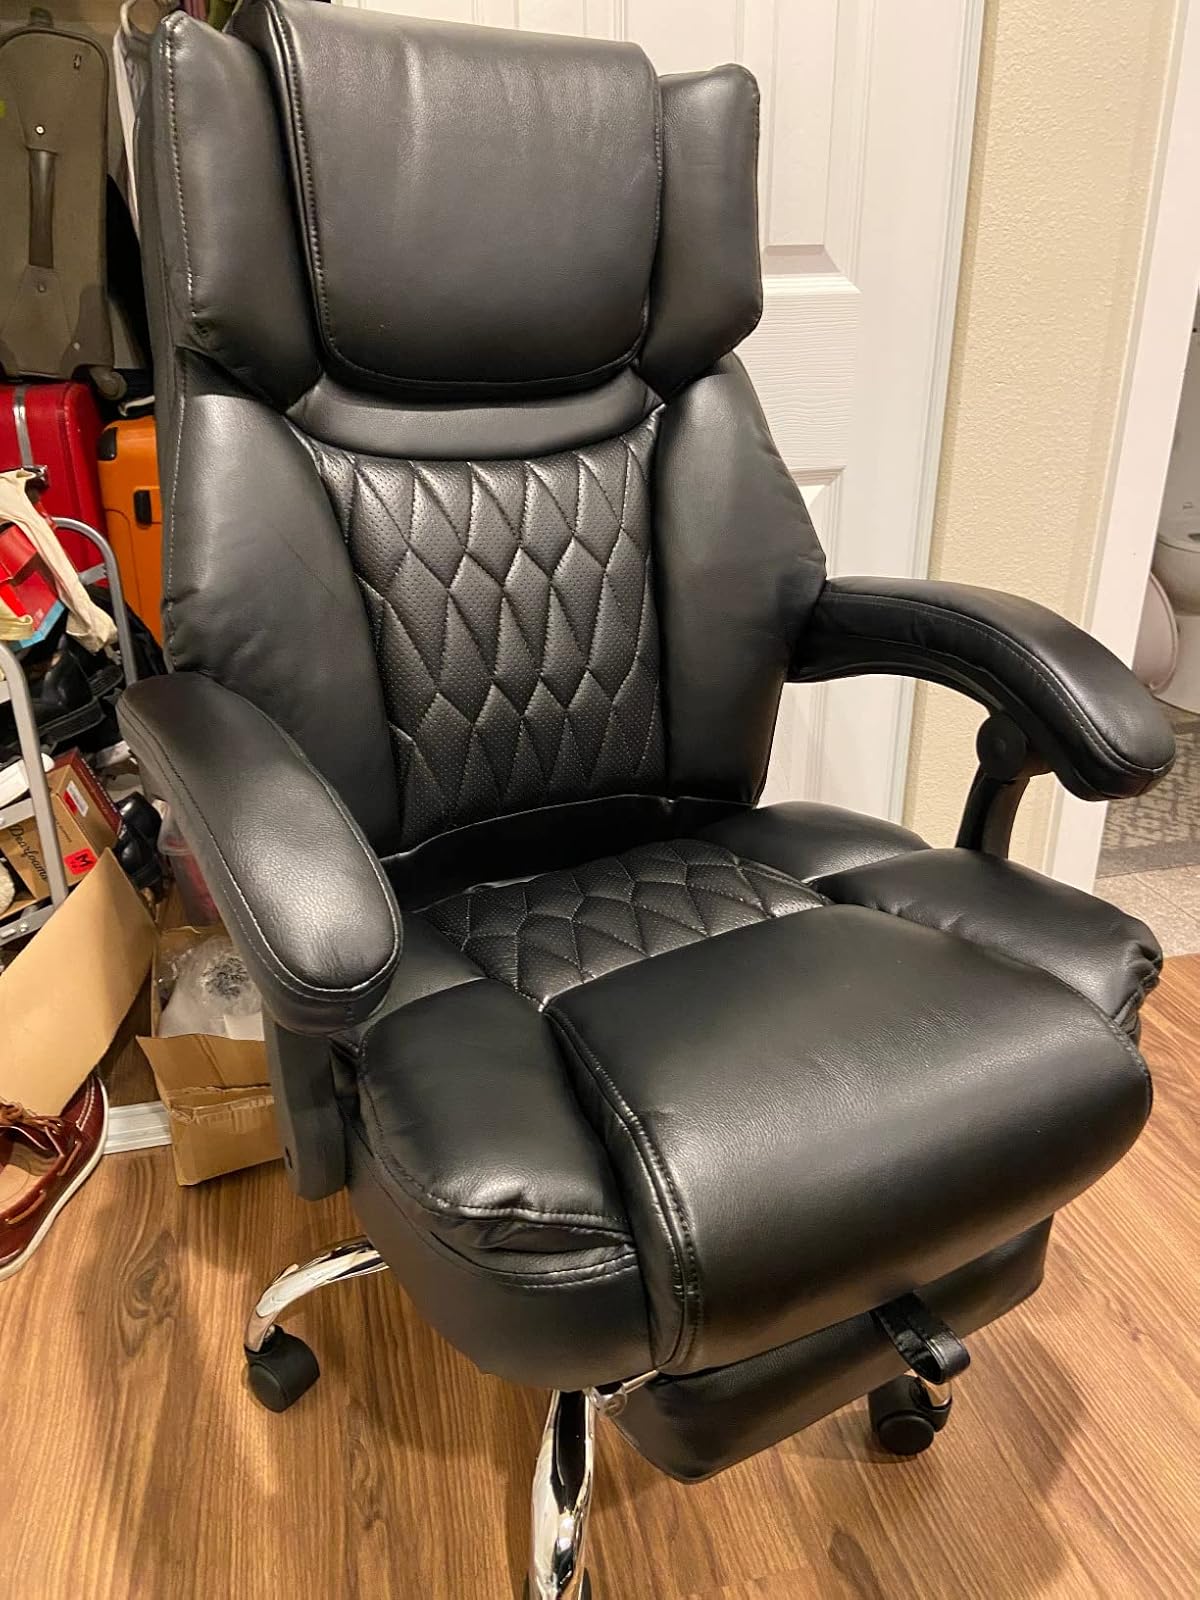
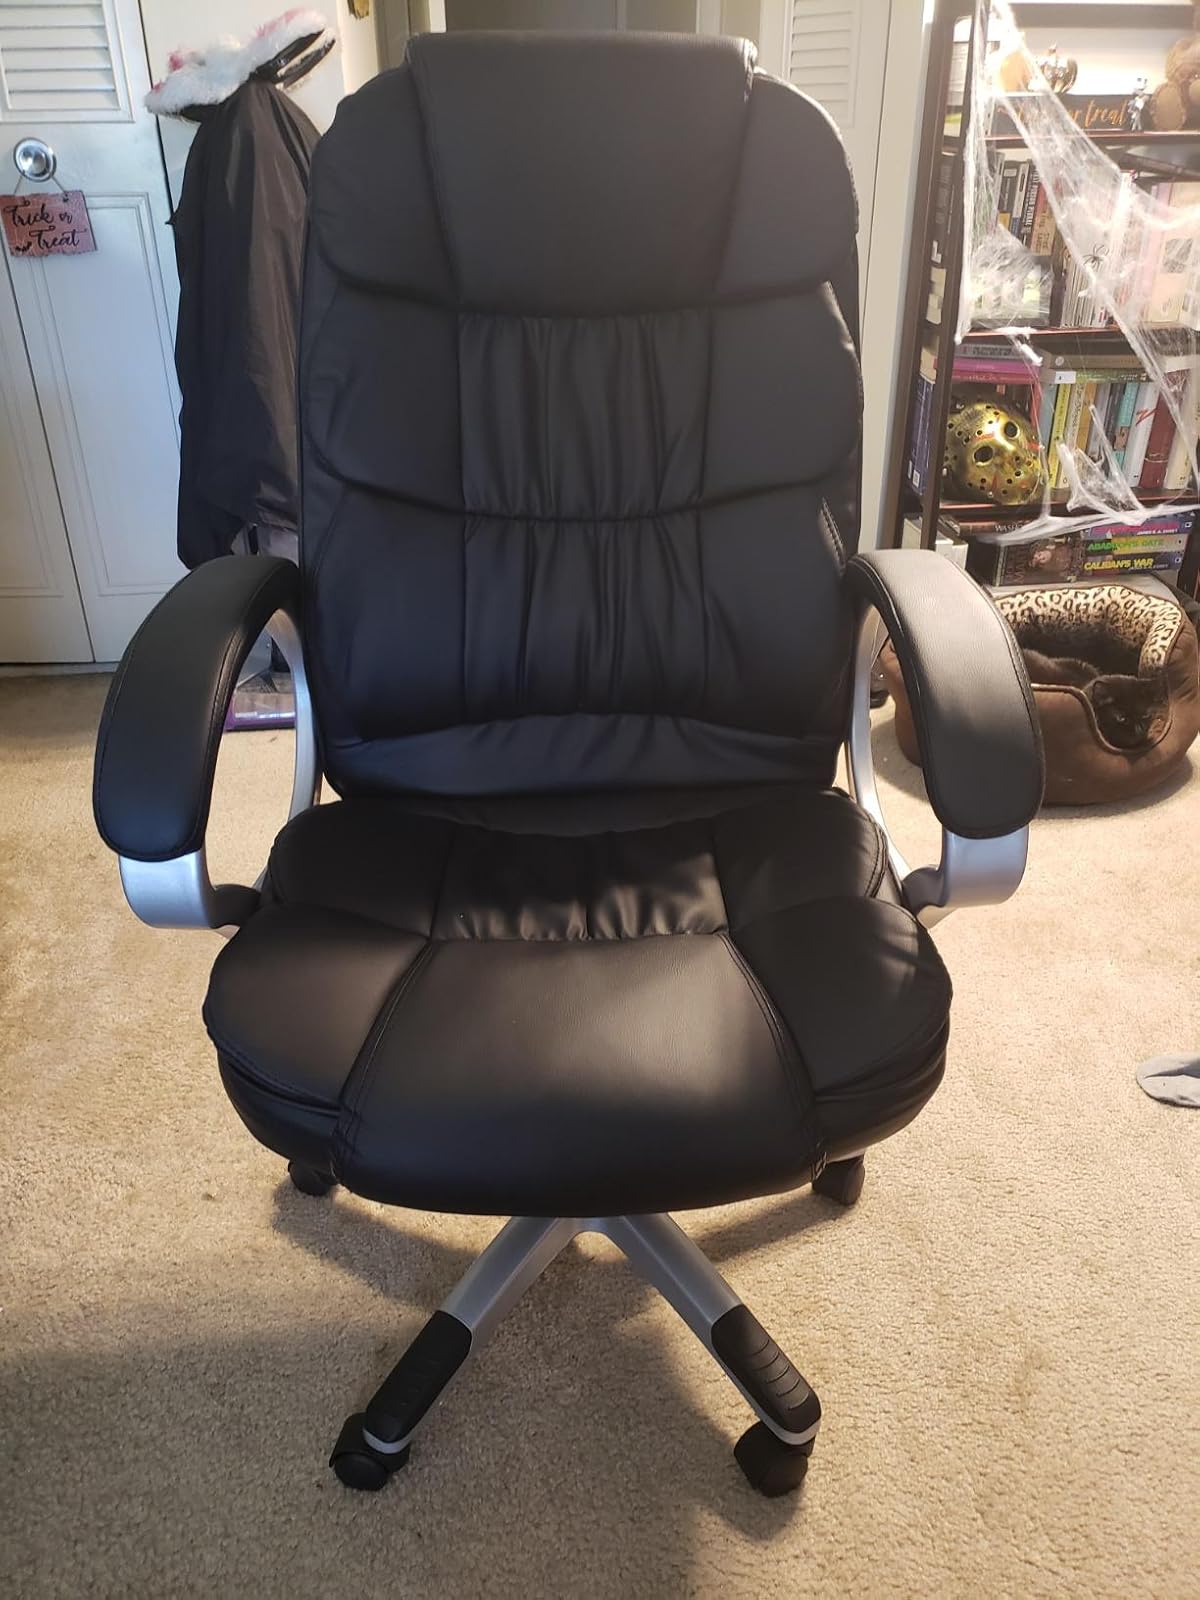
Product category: items_chair
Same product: no